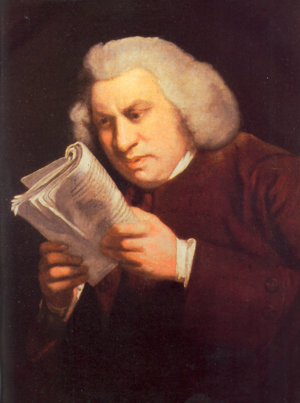
1772 est une année bissextile commençant un mercredi.
Samuel Johnson, né le 18 septembre 1709 et mort le 13 décembre 1784, est l'un des principaux auteurs de la littérature britannique. Poète, essayiste, biographe, lexicographe, traducteur, pamphlétaire, journaliste, éditeur, moraliste et polygraphe, il est aussi un critique littéraire des plus réputés.
The Plays of William Shakespeare, révisés et corrigés par Samuel Johnson et George Steevens, est une édition des tragédies de William Shakespeare parue au XVIIIᵉ siècle. Johnson avait annoncé son intention de publier ces pièces de théâtre dans son Miscellaneous Observations on Macbeth, et son Proposals final fut publié en 1756. La première version de l'ouvrage sortit en 1765.
Jane Austen [ˈd͡ʒeɪn ˈɒstɪn], née le 16 décembre 1775 à Steventon, dans le Hampshire en Angleterre, et morte le 18 juillet 1817 à Winchester, dans le même comté, est une femme de lettres anglaise.
The Idler est une série de 103 essais écrits par Samuel Johnson, à l'exception de 12 d'entre eux. Ils furent publiés dans l'hebdomadaire londonien Universal Chronicle entre 1758 et 1760. La Chronicle semble avoir surtout servi de support à The Idler car cette publication n'eut qu'un numéro avant le début de la série et s'interrompit avec elle.
Le Literary Club, ou The Club, est une assemblée littéraire fondée à Londres en février 1764 par l'écrivain Samuel Johnson et le peintre Joshua Reynolds sur le modèle de l'Académie française. Leur dessein était de former une société d'excellence en réunissant les meilleurs spécialistes en tous domaines, littéraire, philosophique, scientifique ou artistique, comme en témoigne la liste de ses membres dès les premières années : le philosophe Edmund Burke, l'acteur David Garrick, l'historien Edward Gibbon, le naturaliste Joseph Banks, l'économiste Adam Smith...